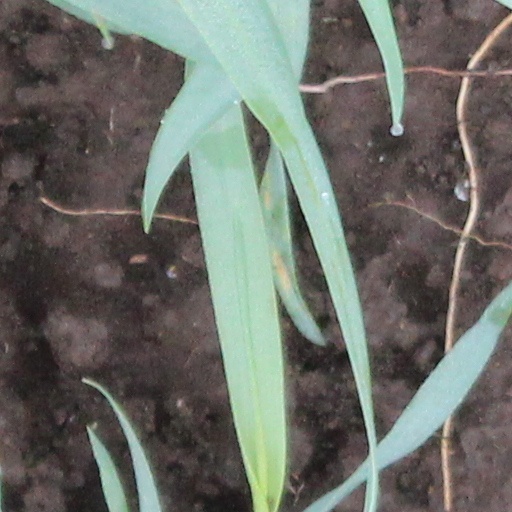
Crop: wheat